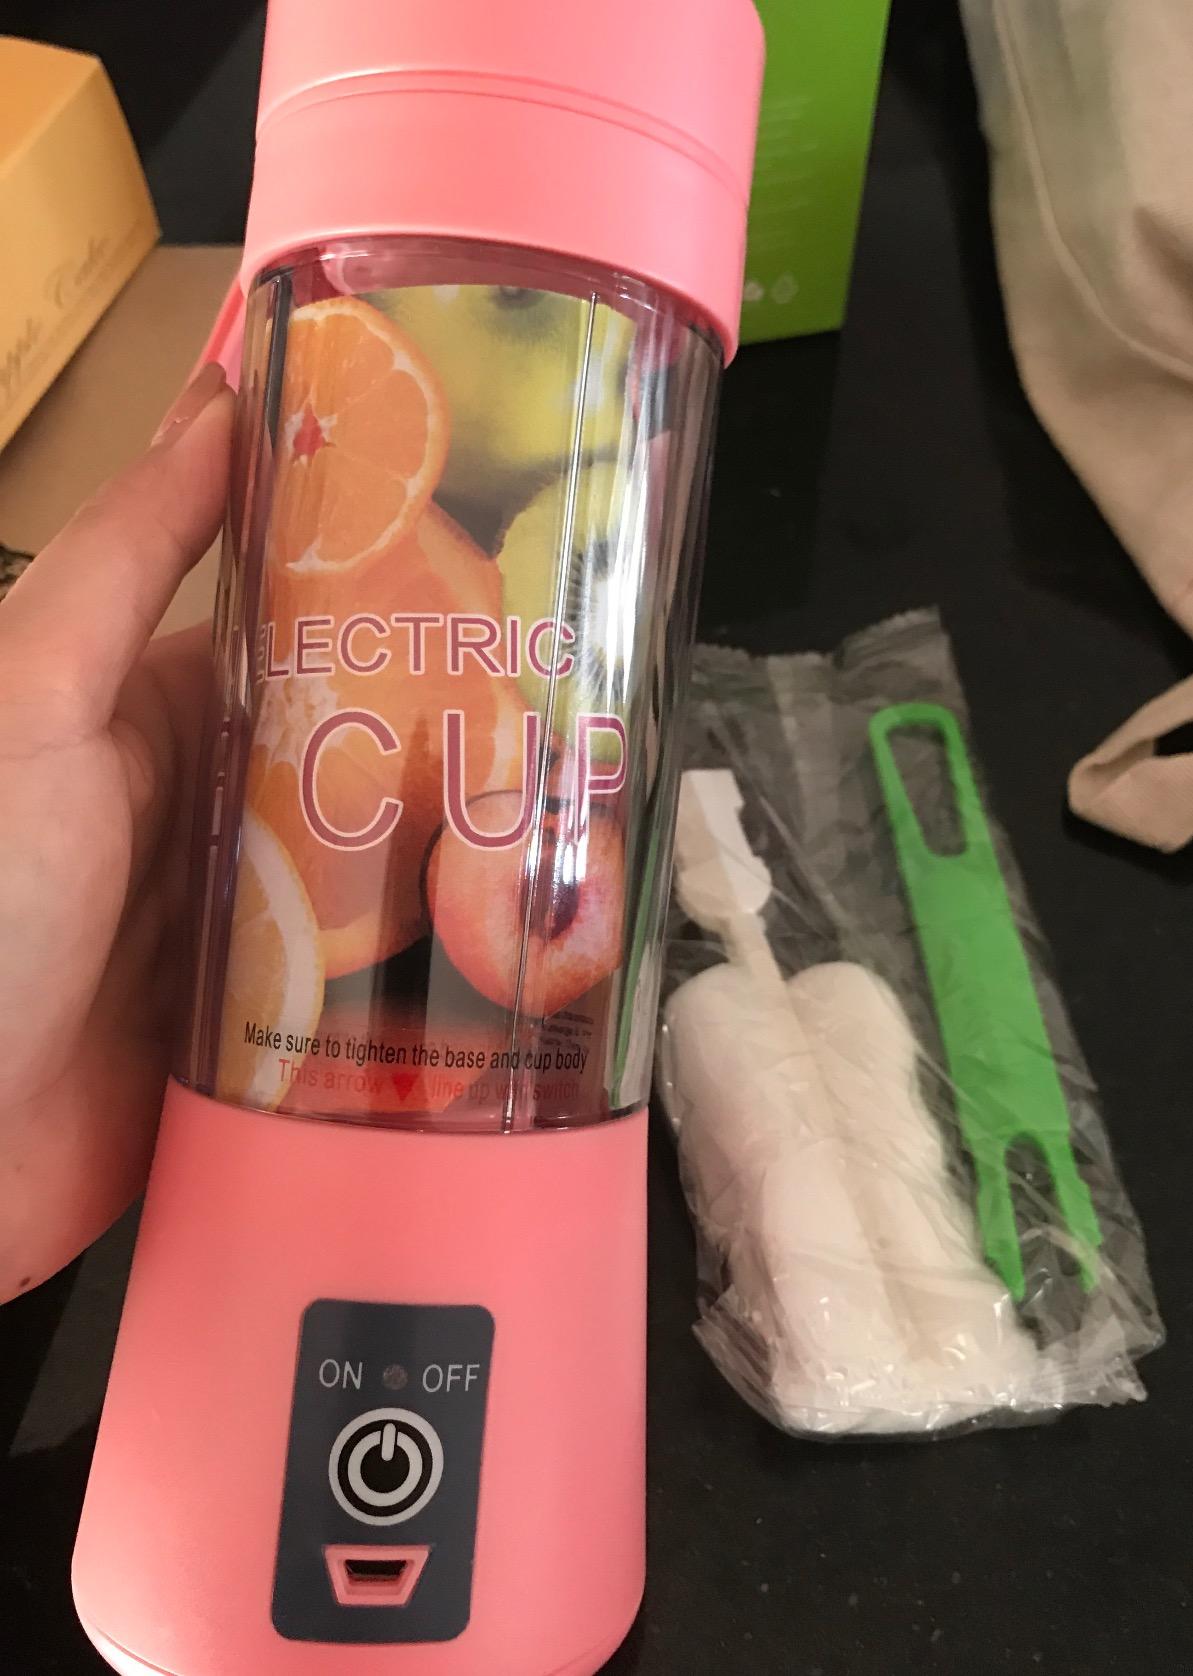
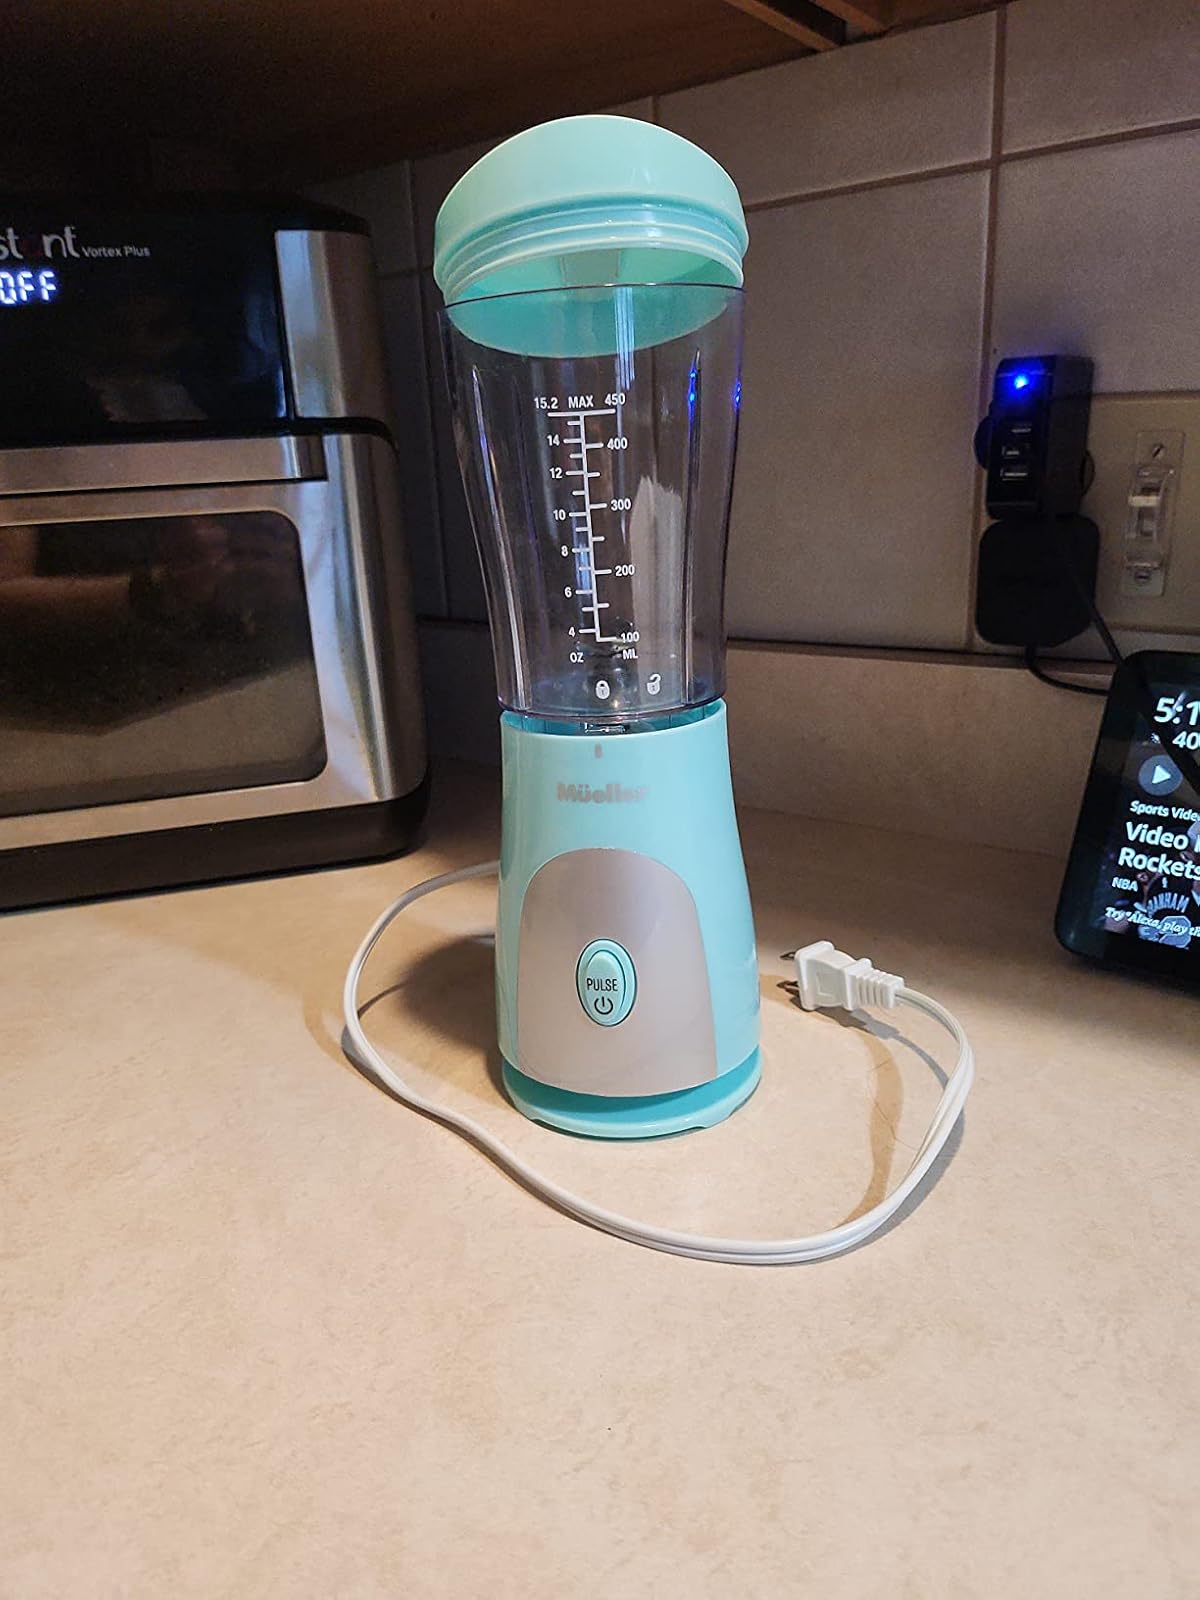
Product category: items_blender
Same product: no